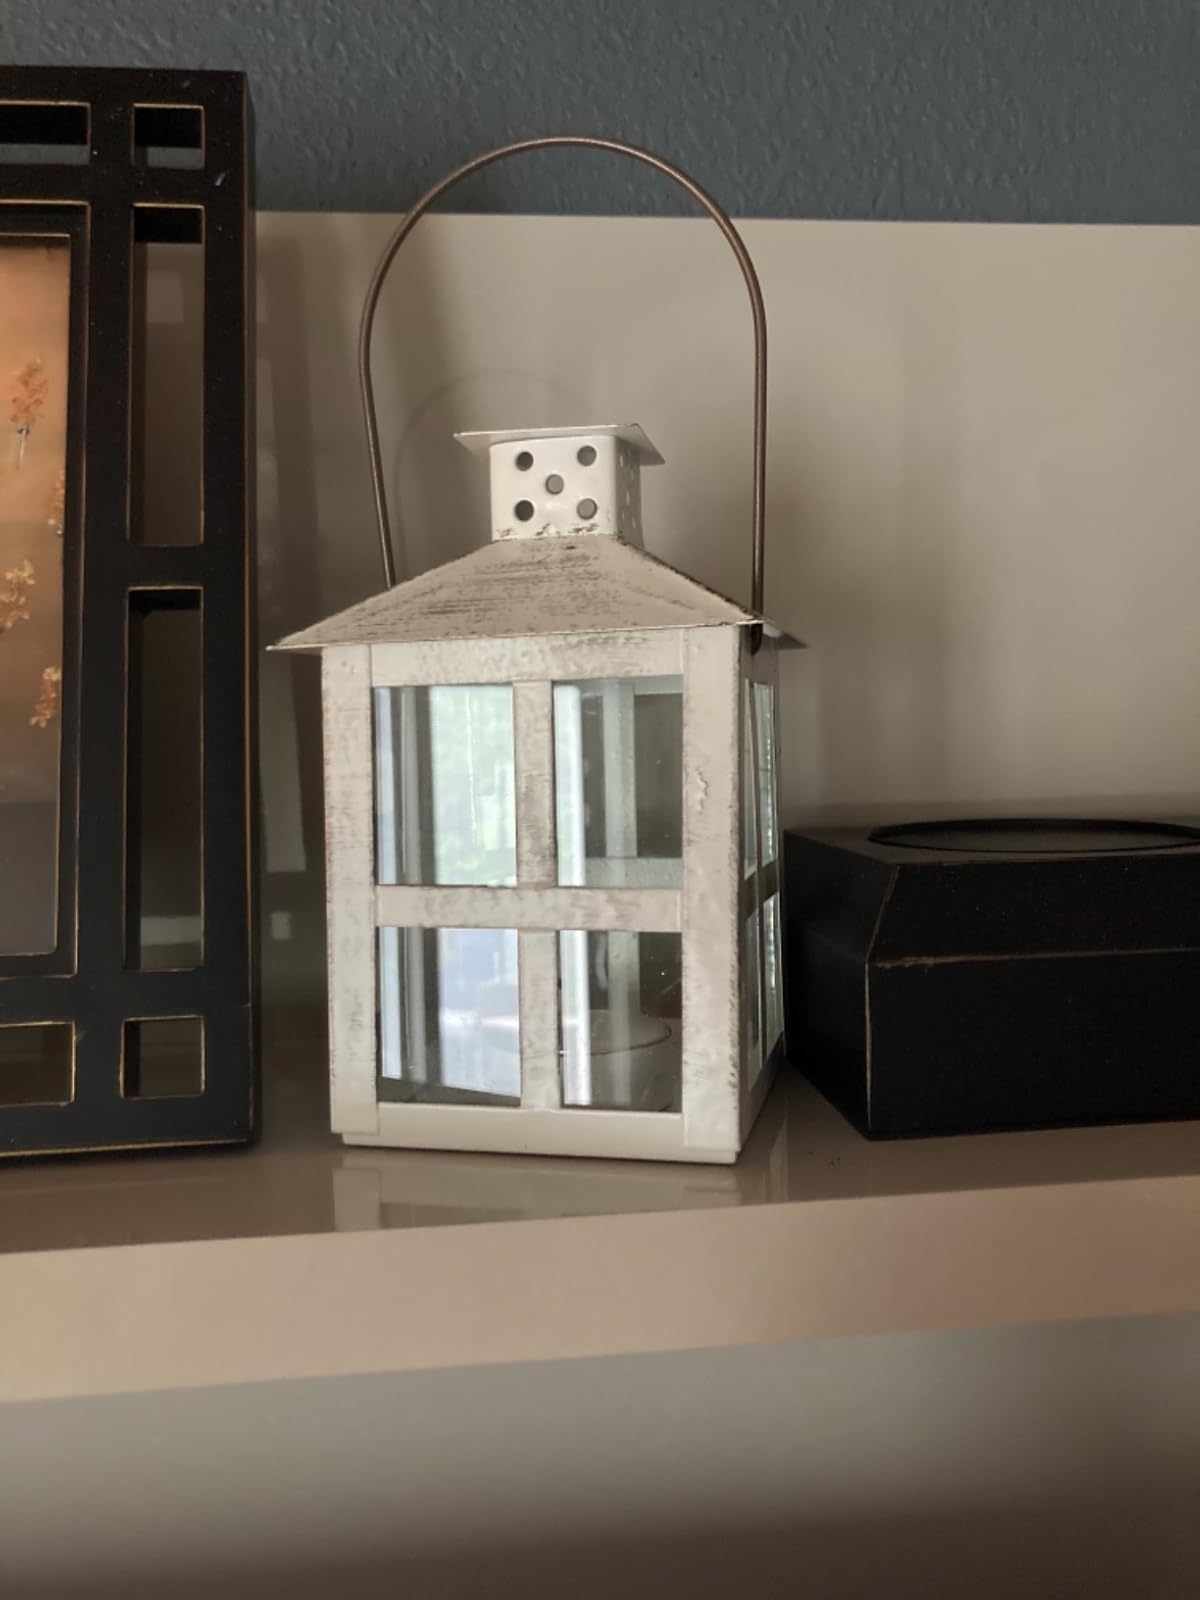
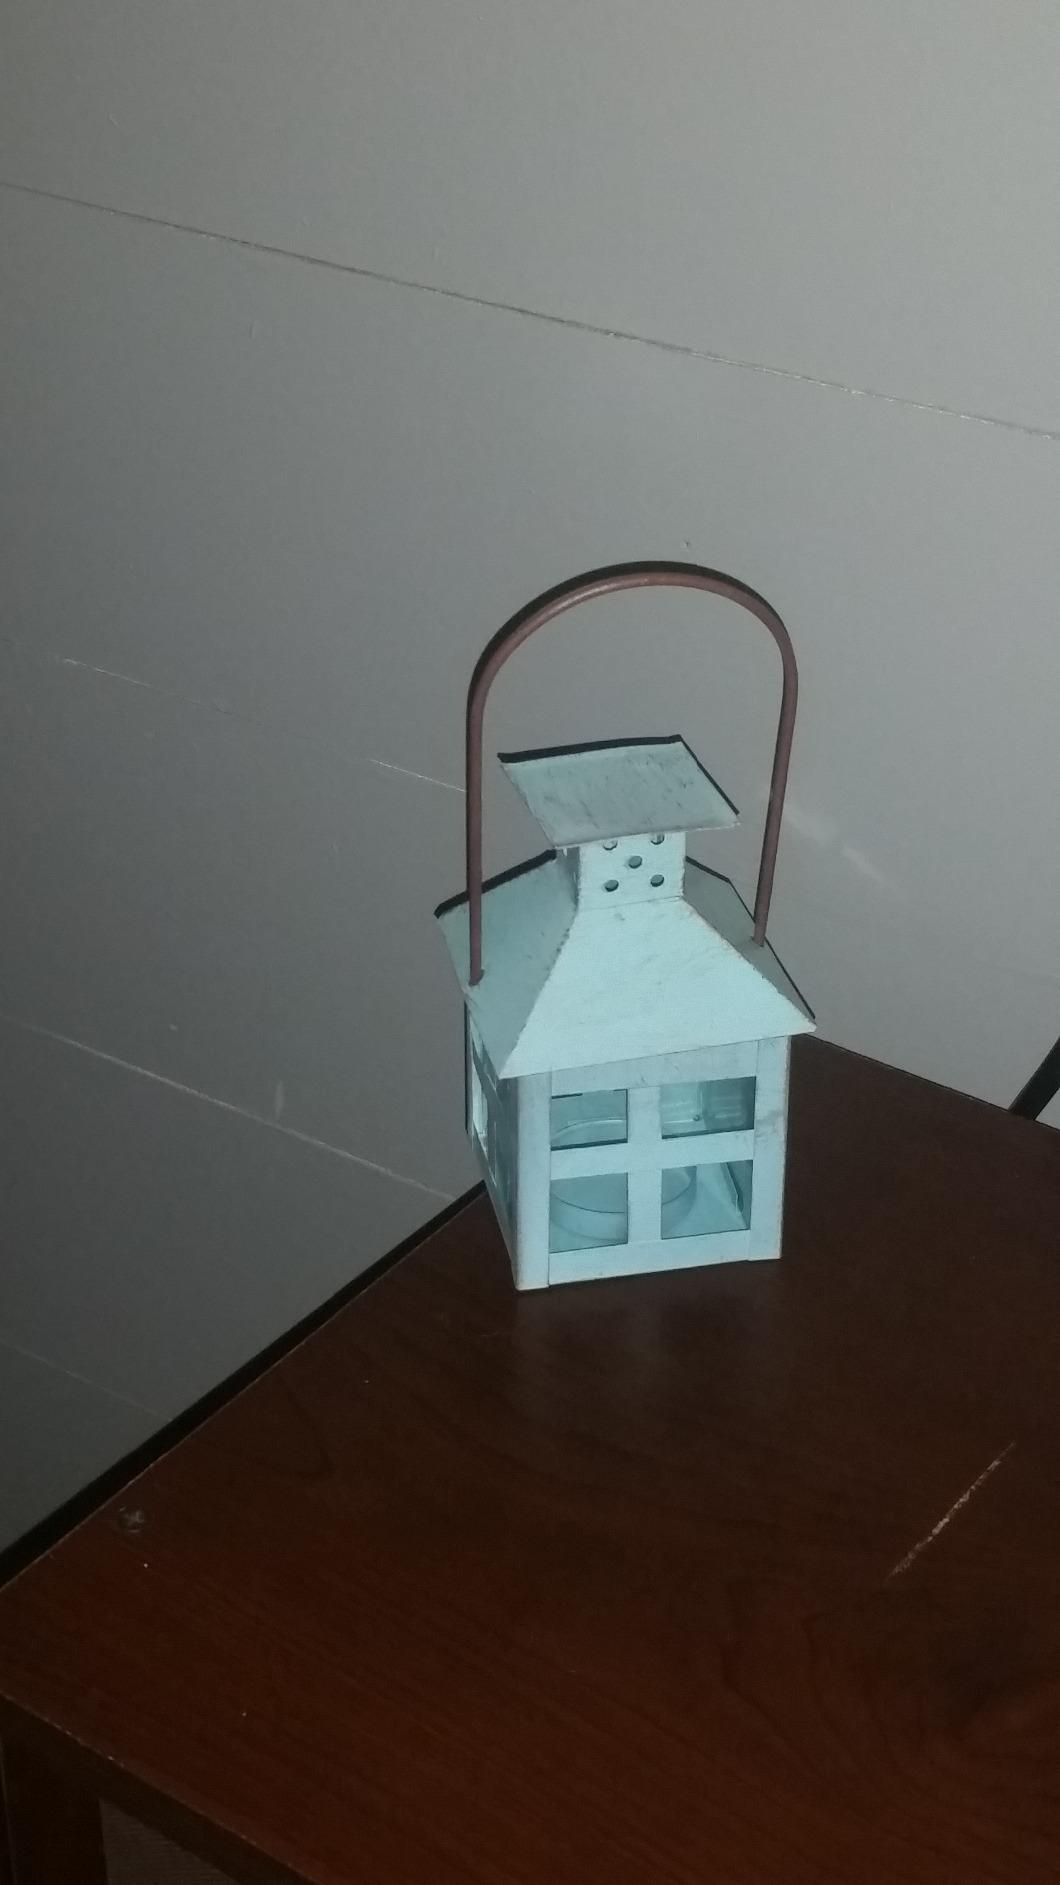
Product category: lantern
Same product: no